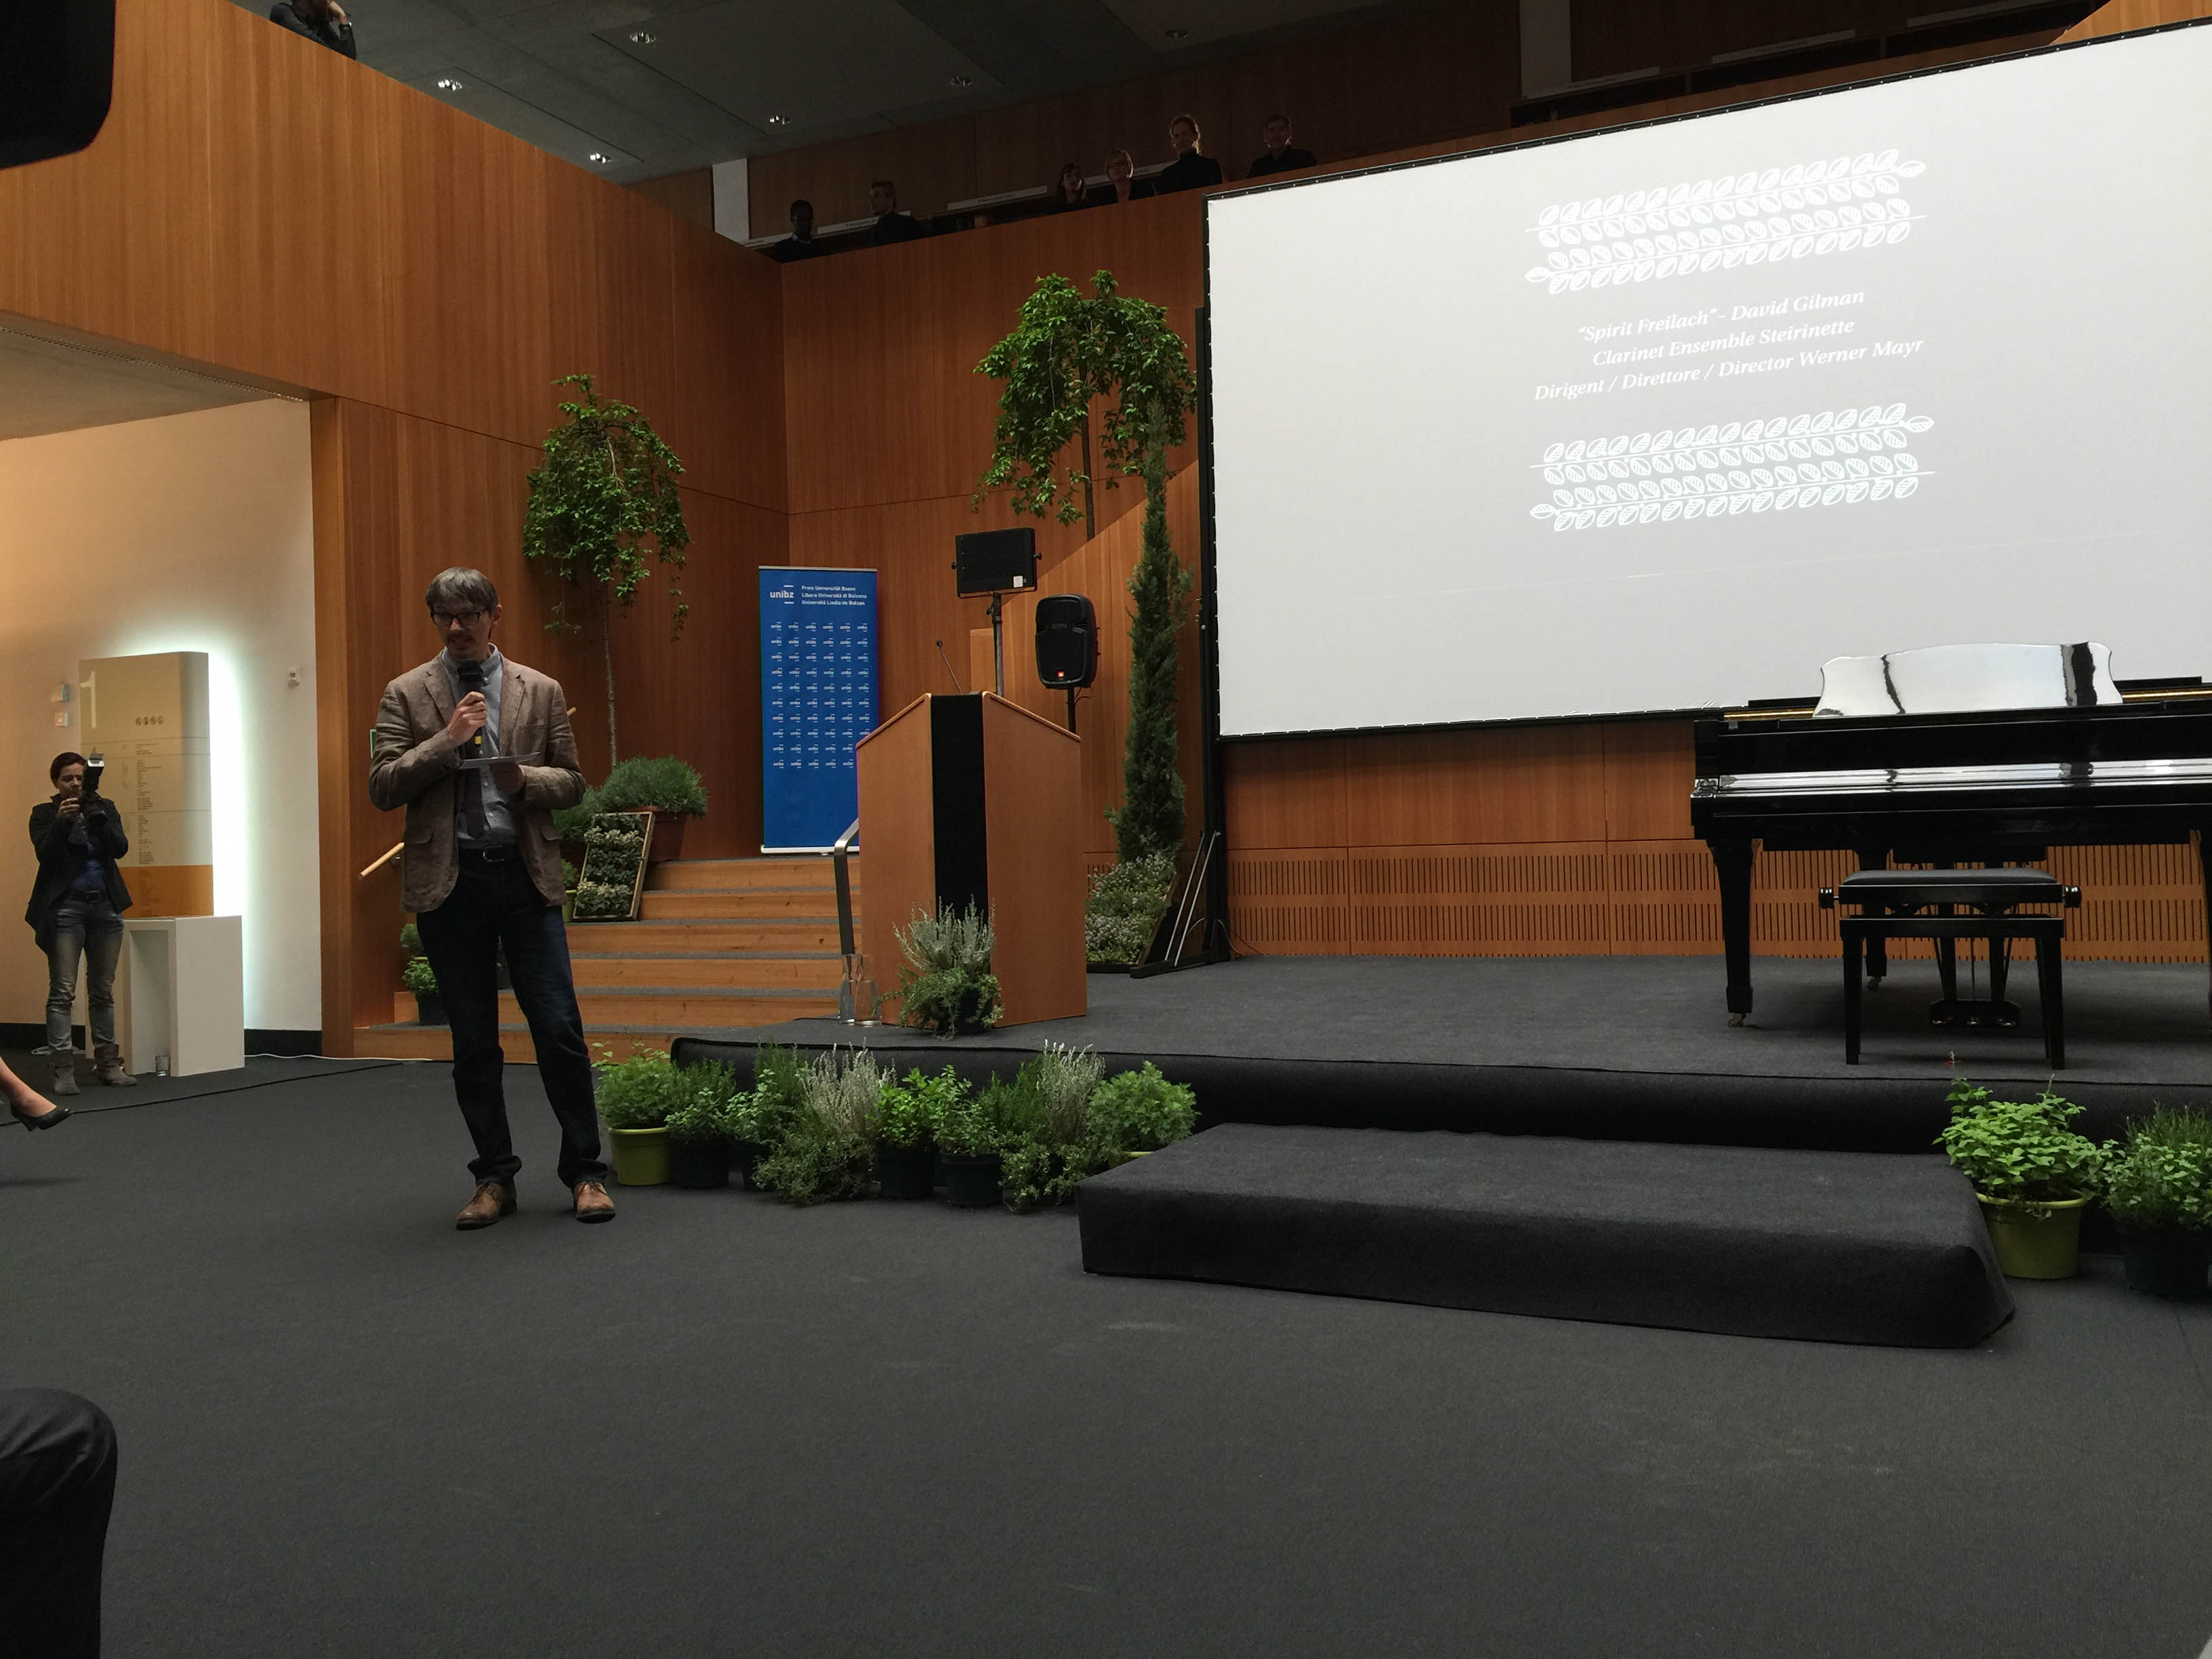
interior design, design, screenshot, academic conference